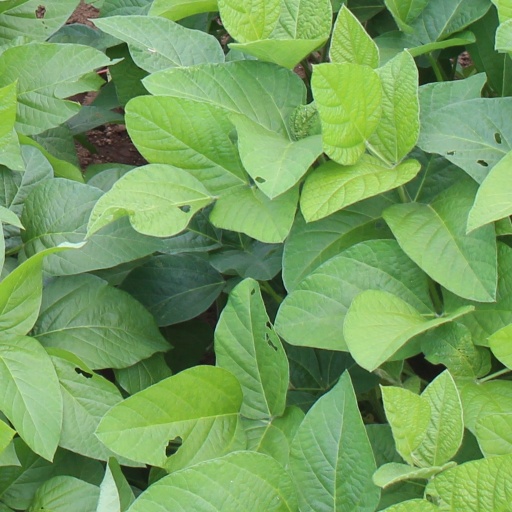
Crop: soybean